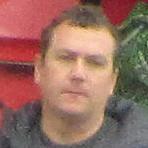
Age: 39